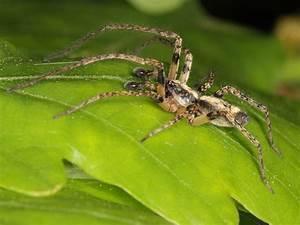
spider